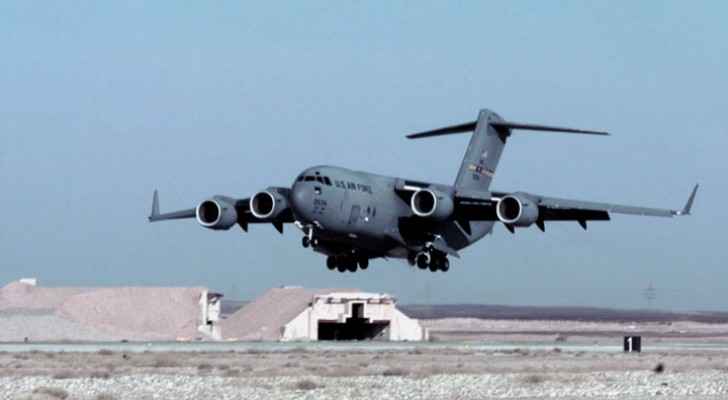
Vehicle type: Planes